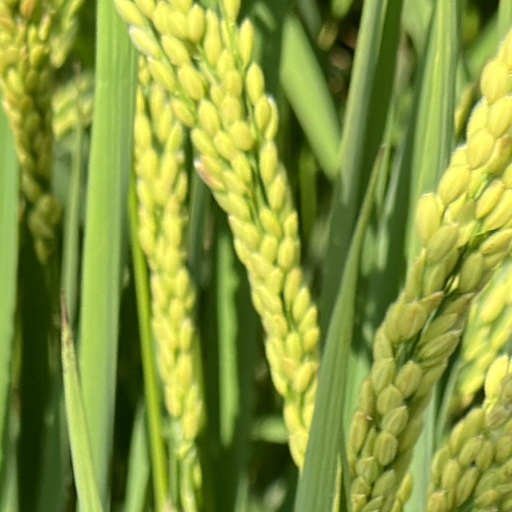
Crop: rice